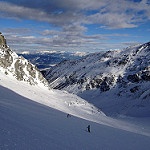
Label: glacier